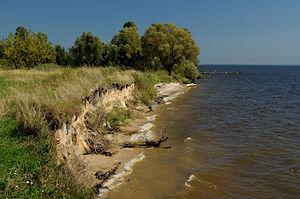
Le réservoir de Kiev est un lac de barrage sur le Dniepr, en Ukraine.